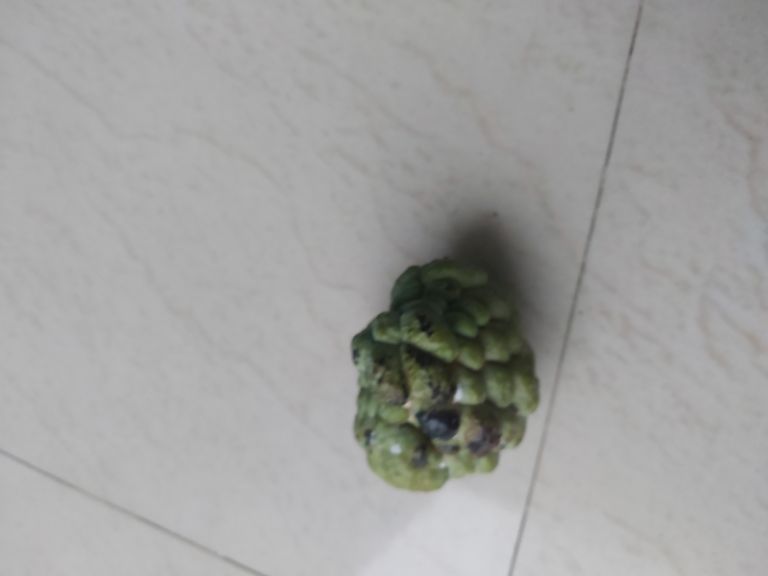
Disease label: Blank Canker